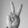
ASL letter: V